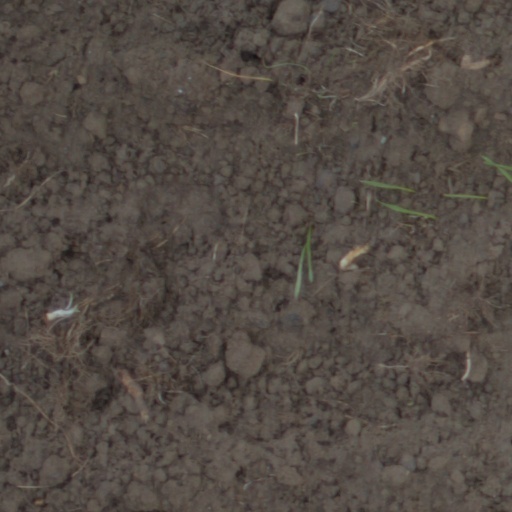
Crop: wheat